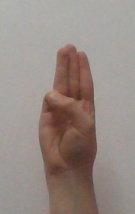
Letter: thaa